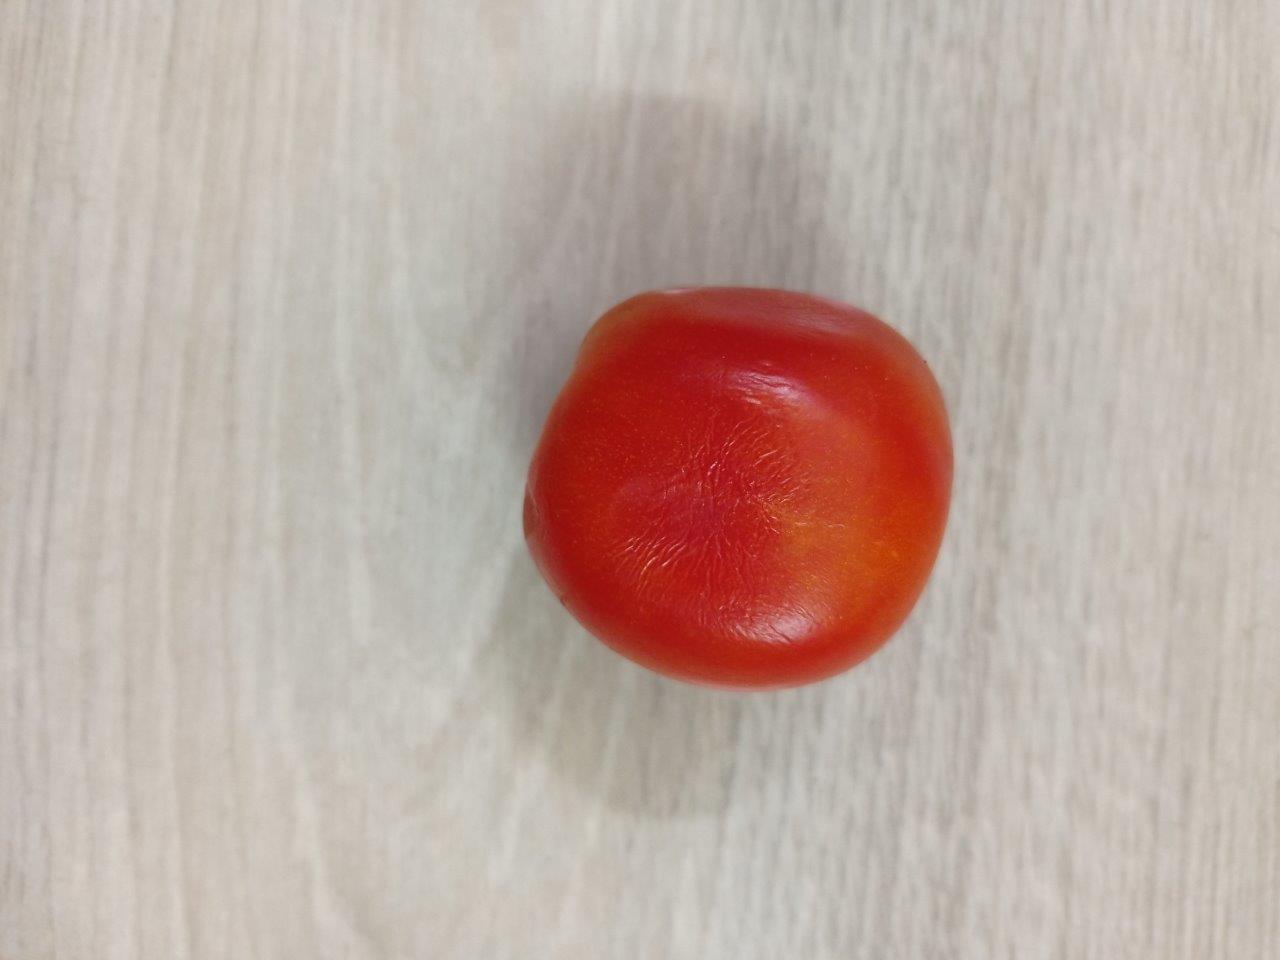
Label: Fresh